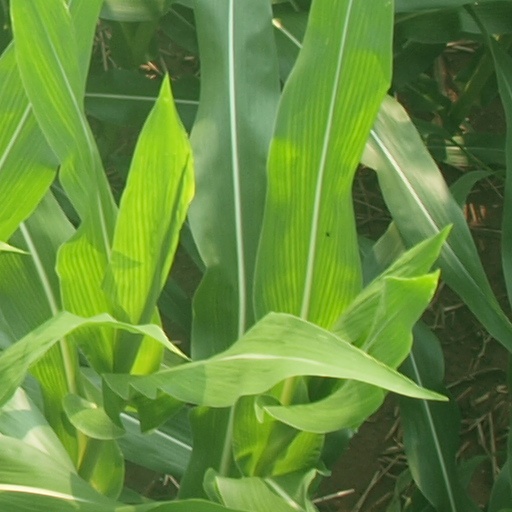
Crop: maize; corn